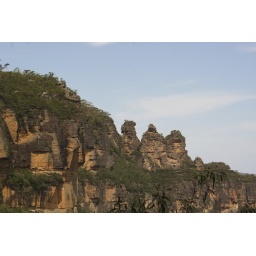
in the blue mountains of course